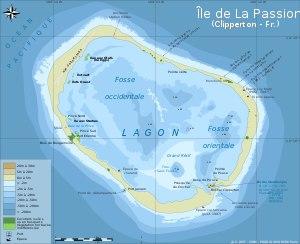
Un presqu'atoll est un type d'atoll qui constitue l'ultime étape entre une île rocheuse entourée d'un anneau corallien et un atoll vrai uniquement composé d'un anneau corallien. Au premier abord, un presqu'atoll peut être considéré comme étant un atoll mais il subsiste en un endroit de l'île, dans le lagon ou sur le récif, un reliquat rocheux de l'ancienne île volcanique. Du fait de la rareté de ces formations insulaires et de l'importance négligeable du reste volcanique par rapport à la taille de l'anneau corallien, les presqu'atolls sont généralement classés dans les atolls.
L'expédition Clipperton a été une ambitieuse mission scientifique sur la biodiversité menée de janvier à avril 2005 sur l'île de Clipperton dans l'océan Pacifique au large du Mexique.